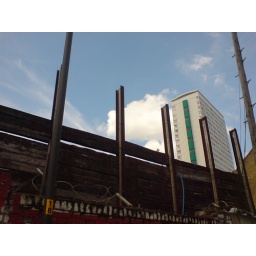
tower in white